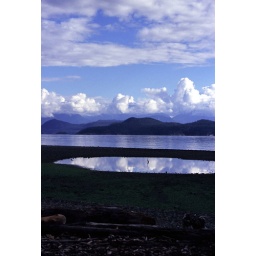
Solitary bird with clouds reflected on the small pool. I just wish I'd zoomed in more.